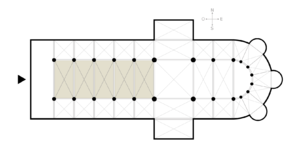
Kirkeskib (bygningsdel)
Grundplan af et kirkeskib
Et kirkeskib er en kirkes største rum, hvor menigheden sidder. I større kirker er der flere parallelt anbragte kirkeskibe, midterskib og sideskibe og/eller tværskibe.